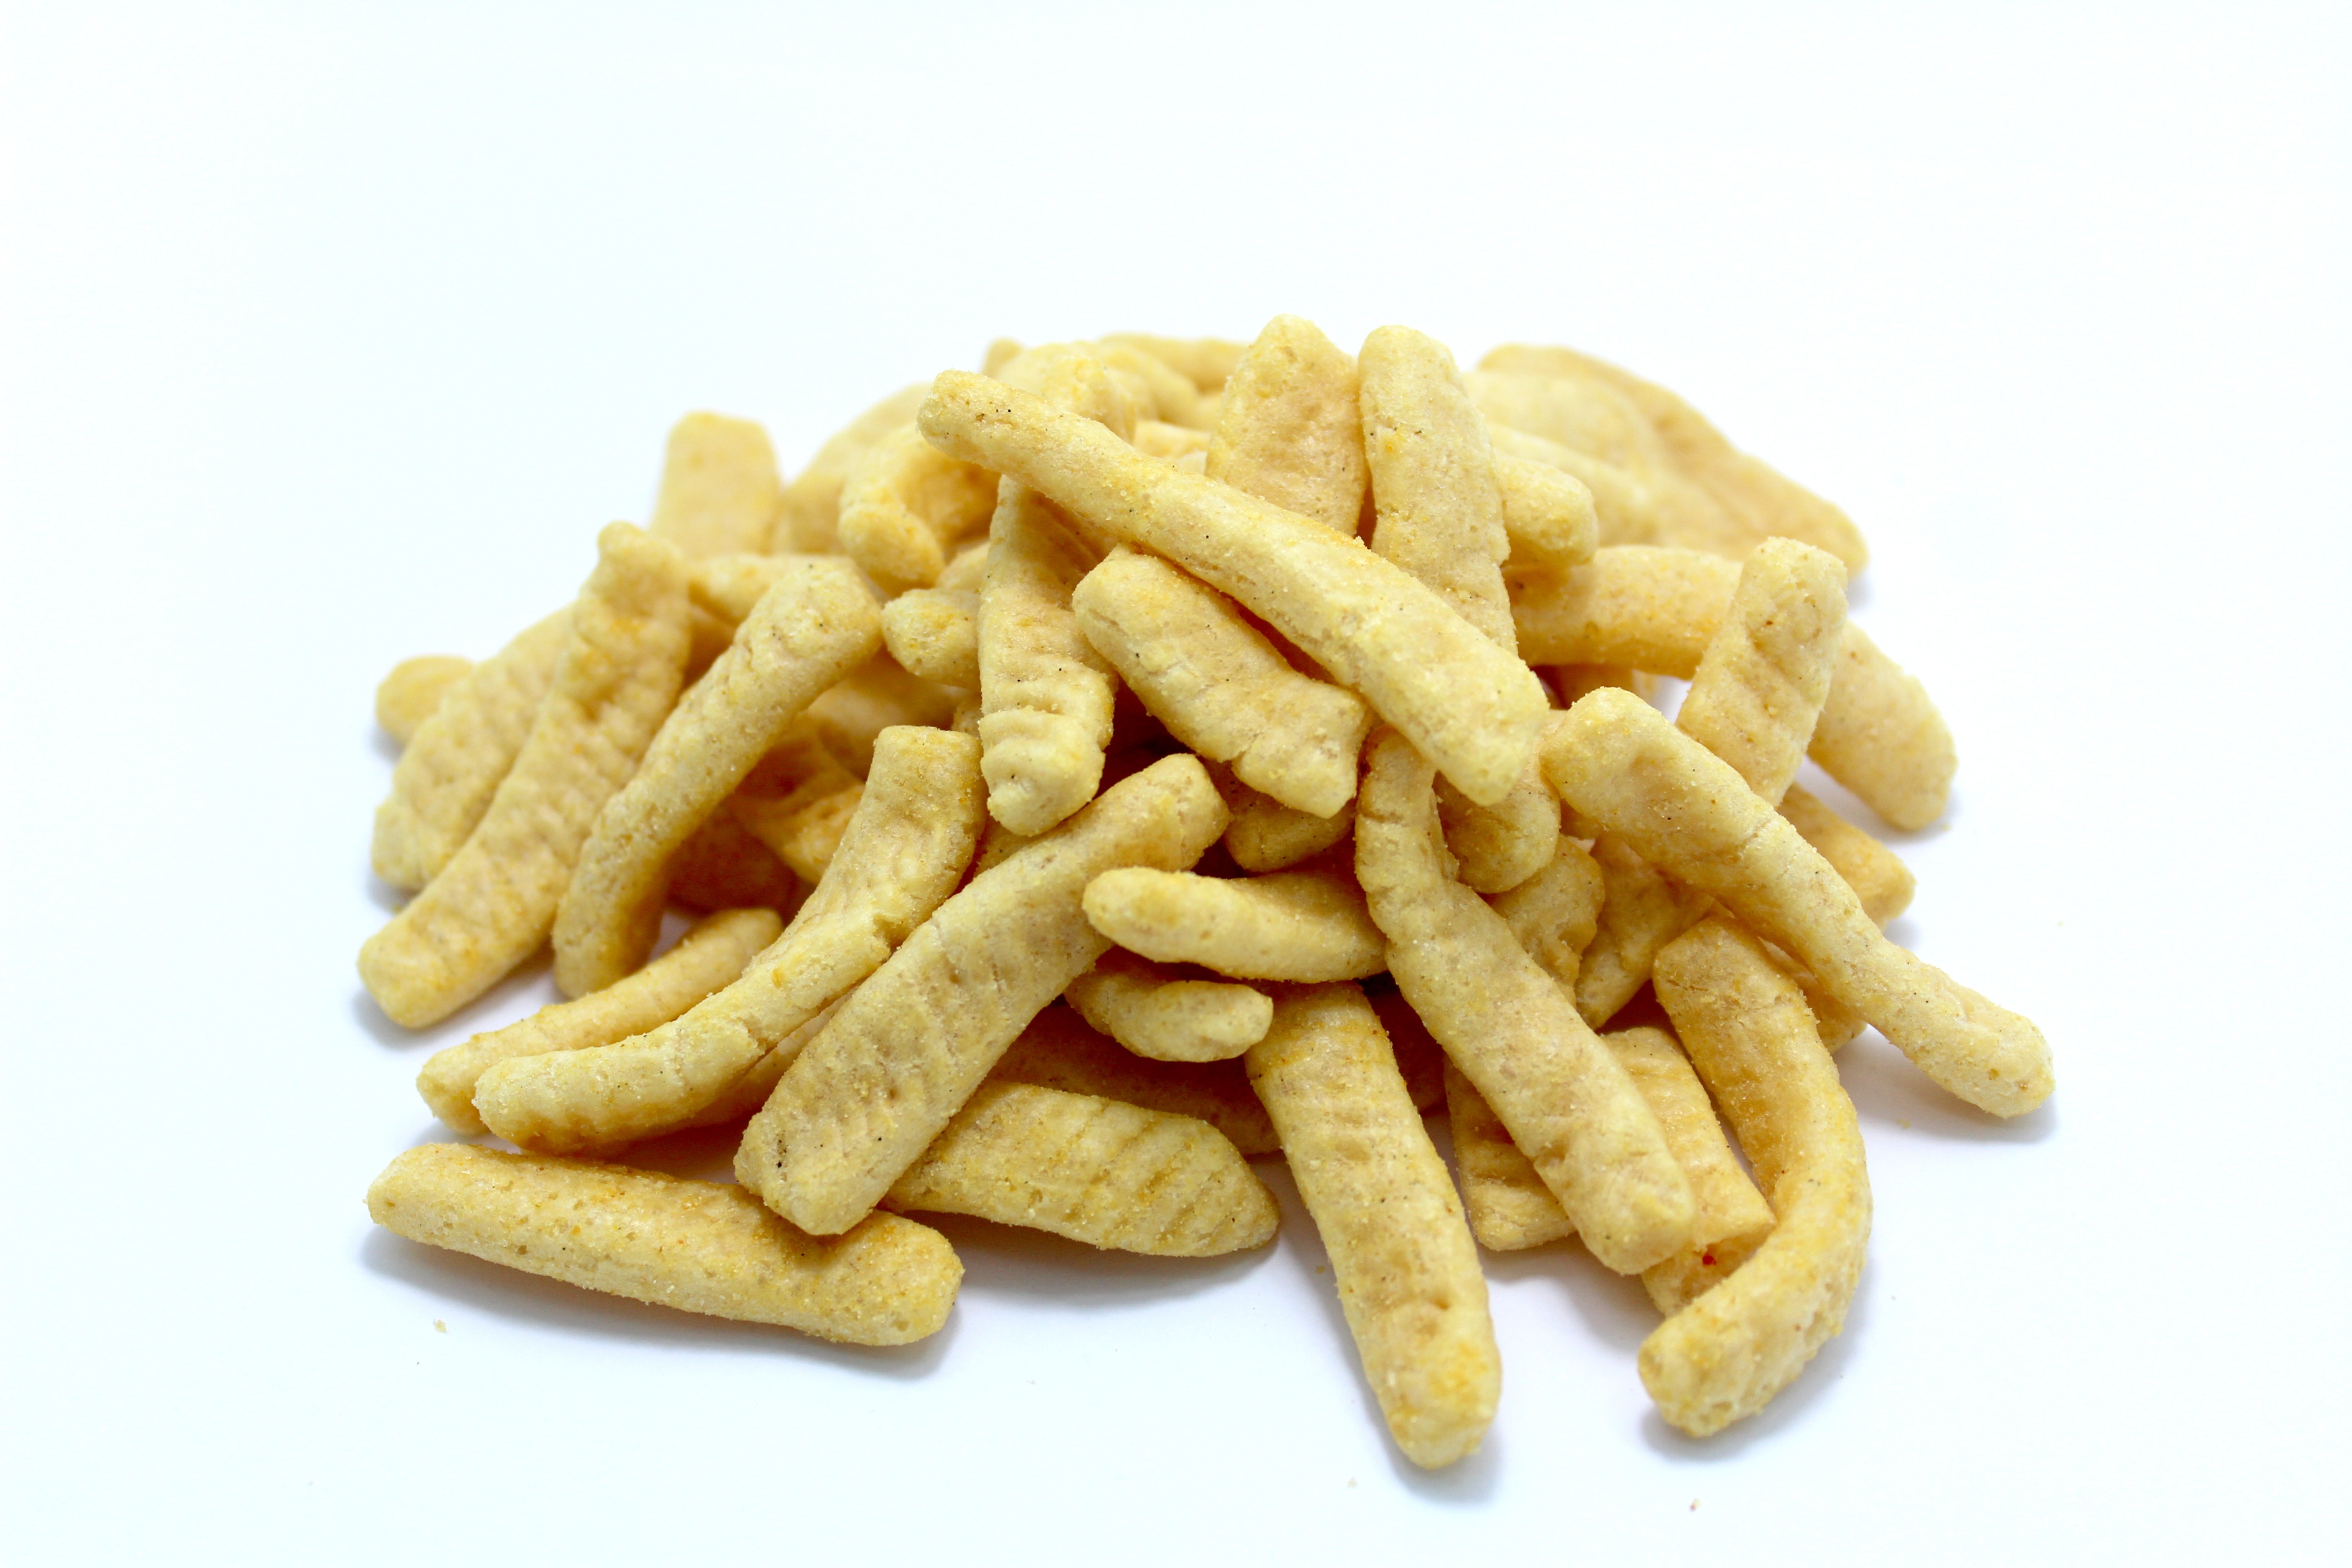
white, isolated, orange, pile, bowl, dish, food, golden, pepper, ingredient, produce, vegetable, ceramic, plate, fresh, junk, yellow, snack, eat, fast food, cuisine, delicious, slice, package, cut, pour, calories, fried, vitamin, background, bright, spicy, tasty, basin, fast, crisp, vegetarian food, diet, heap, crunchy, prepared, pack, chip, french fries, unhealthy, junk food, side dish, salted, fatty, clipping path, tureen, rippled, nosh, grass family, land plant, snack food